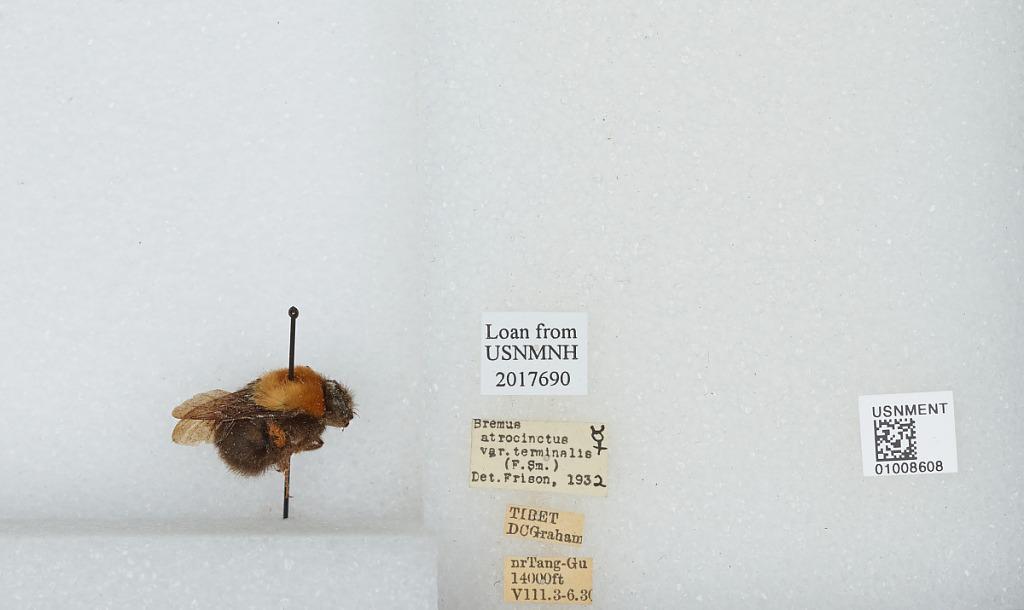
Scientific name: Bombus (Festivobombus) festivus Smith
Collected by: D. Graham
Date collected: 1930-8-3
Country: China
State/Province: Tibet Autonomous Region
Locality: near Tang-Gu
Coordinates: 32.9997, 91.6808
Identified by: Frison